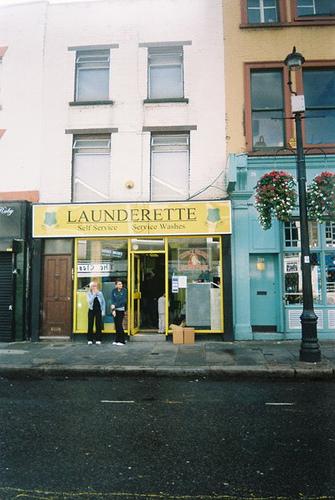
Weather: snow or frosty